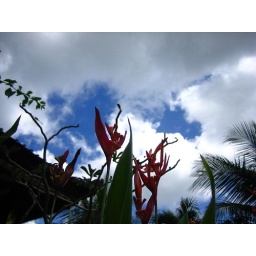
birds of paradise against the sky